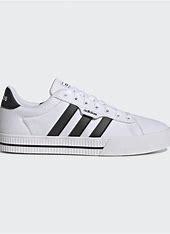
Brand: Adidas
Model: Daily 3